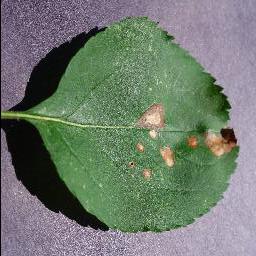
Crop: apple
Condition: black_rot